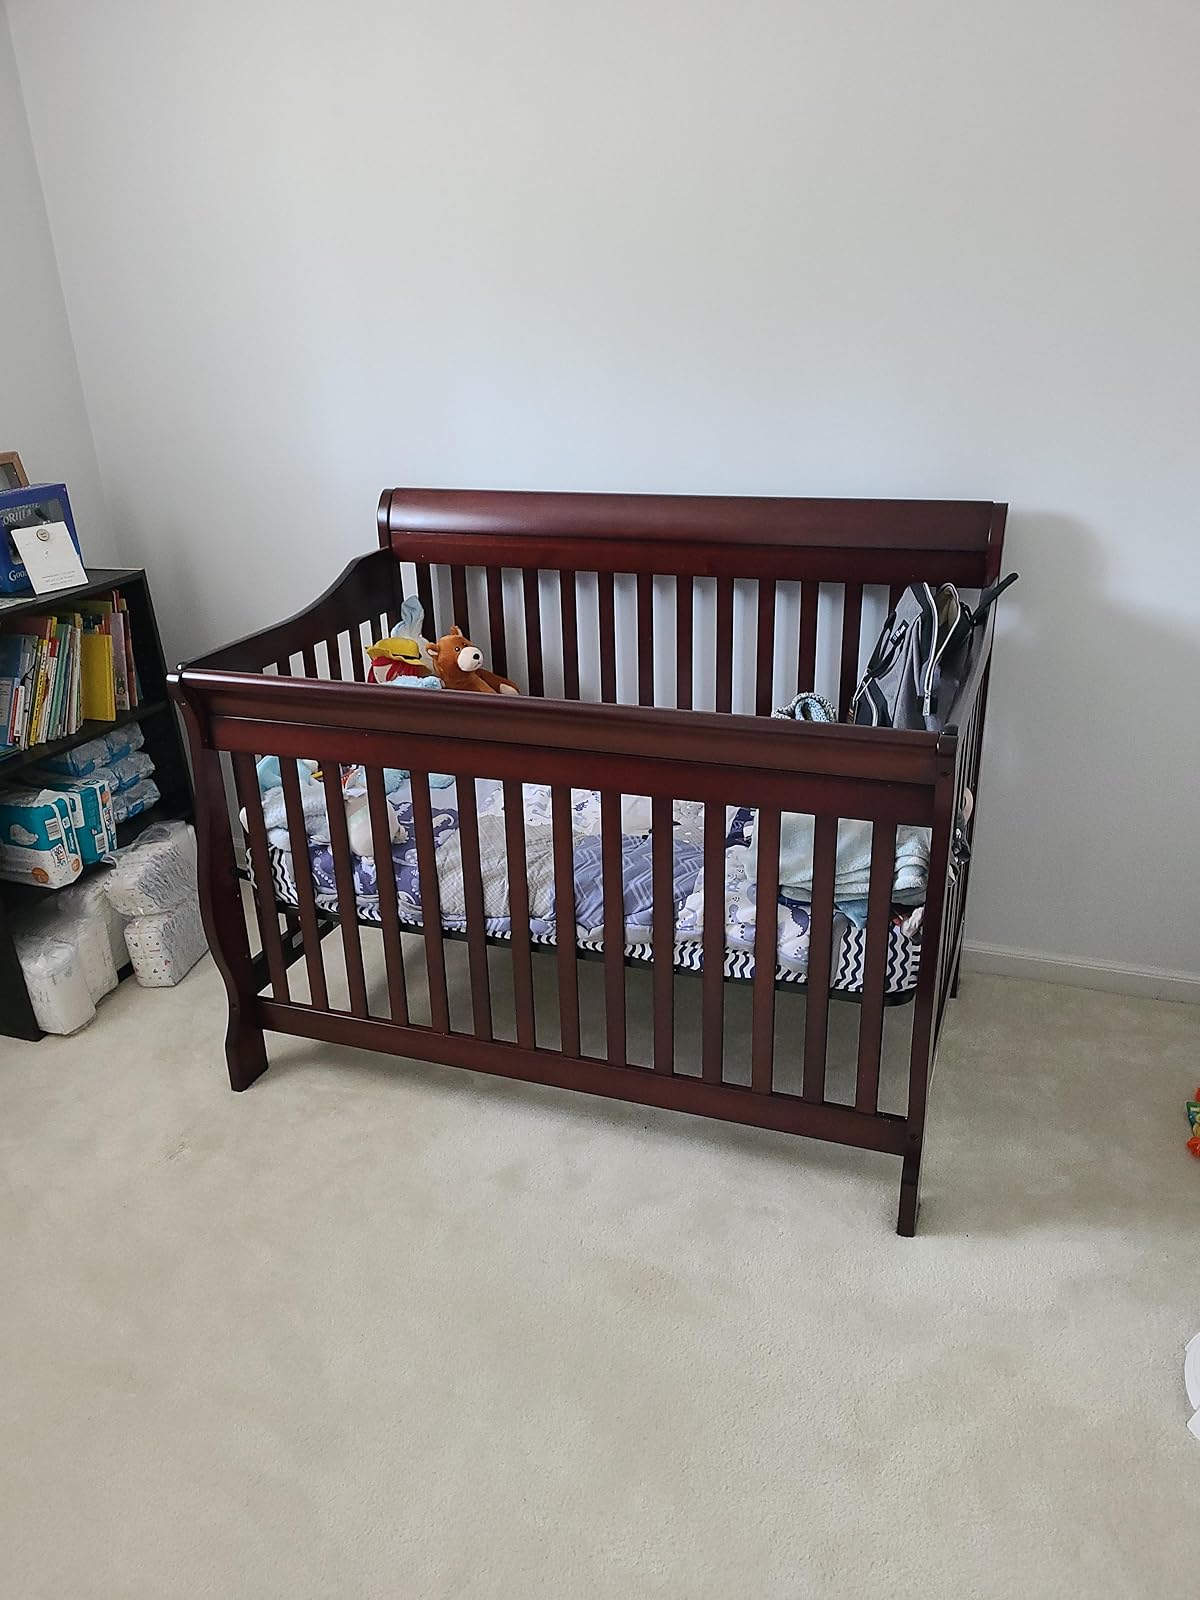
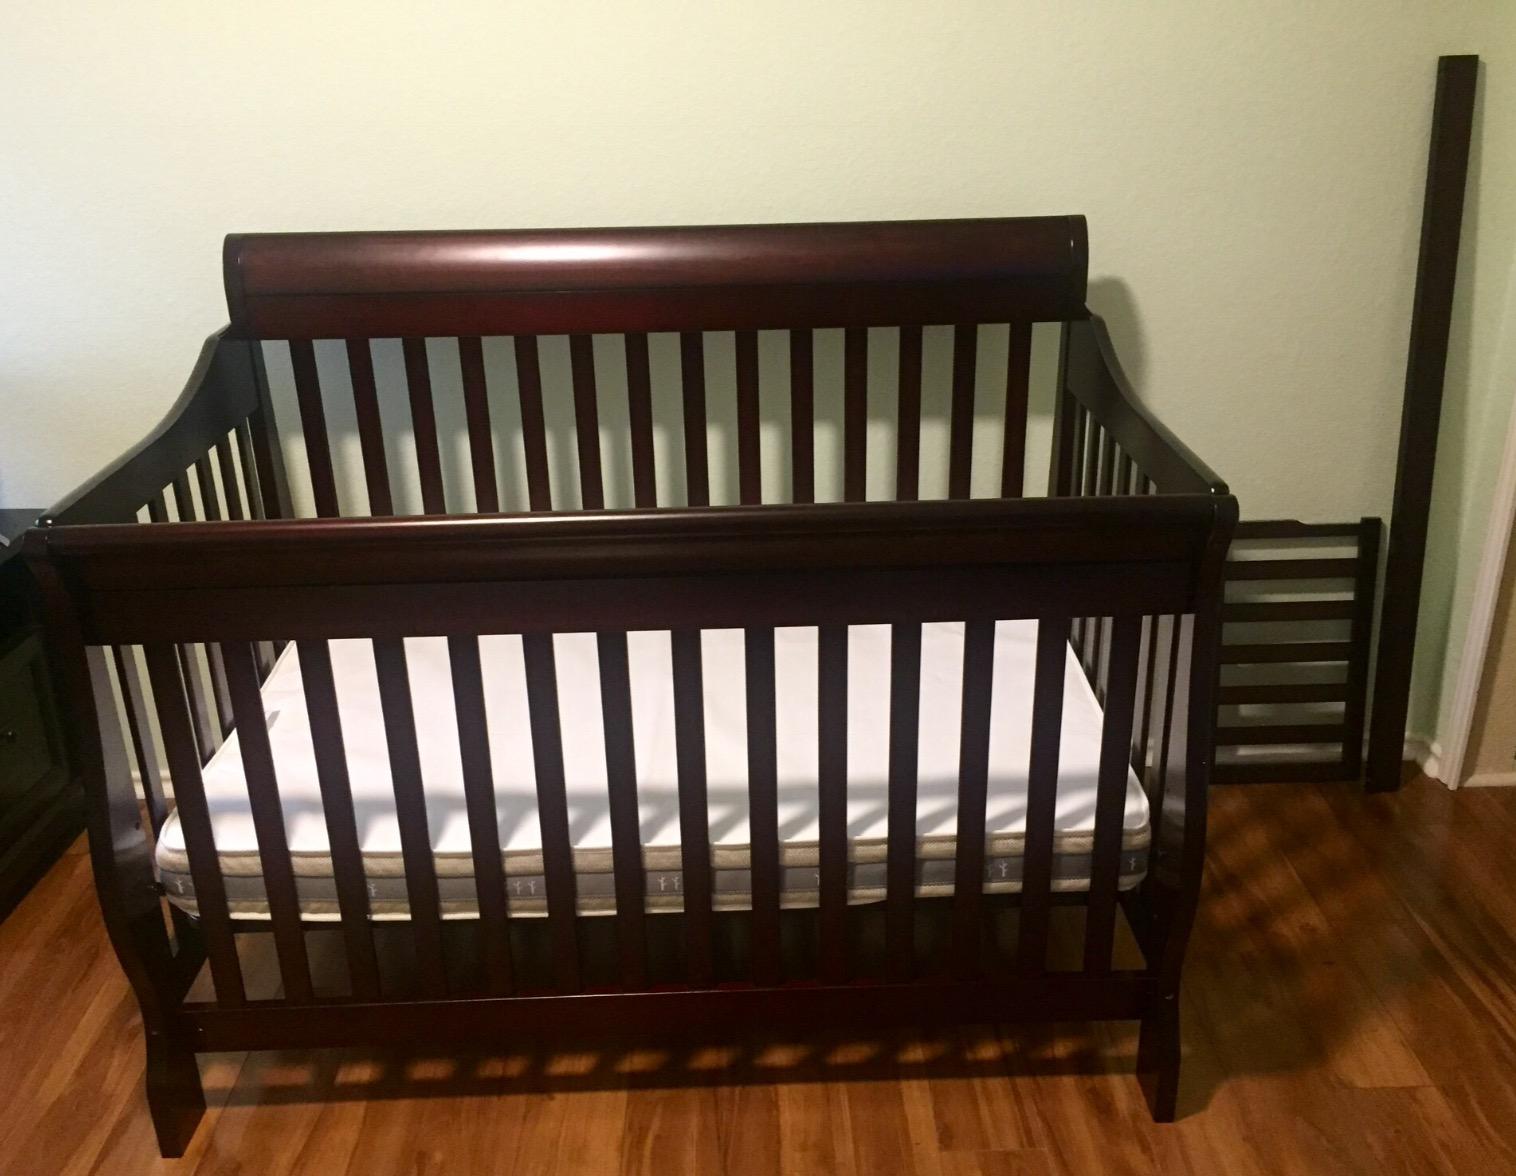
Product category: products_crib
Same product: yes